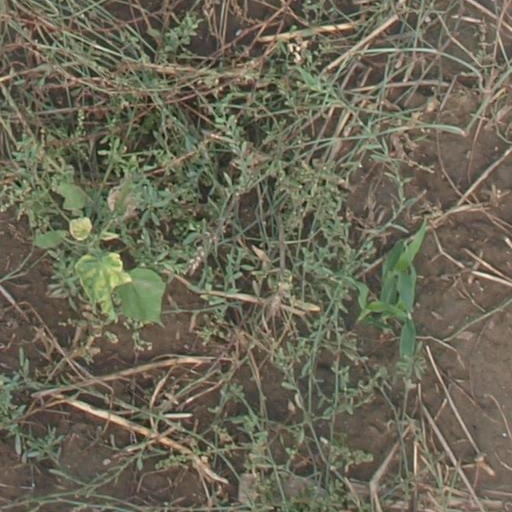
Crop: maize; corn